112th United States Congress

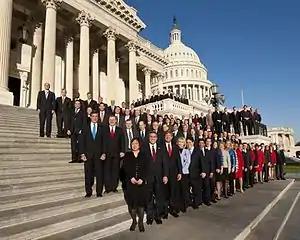
Freshman class of the House of Representatives, January 2011

On August 2, 2011, the United States public debt was projected to reach its statutory maximum. Without an increase in that limit the U.S. Treasury would be unable to borrow money to pay its bills. Although previous statutory increases have been routine, conservative members of the House refused to allow an increase without drastically reducing government spending. Over several weeks and months, negotiators from both parties, both houses, and the White House worked to forge a compromise. The compromise bill, the Budget Control Act of 2011, was enacted on August 2.